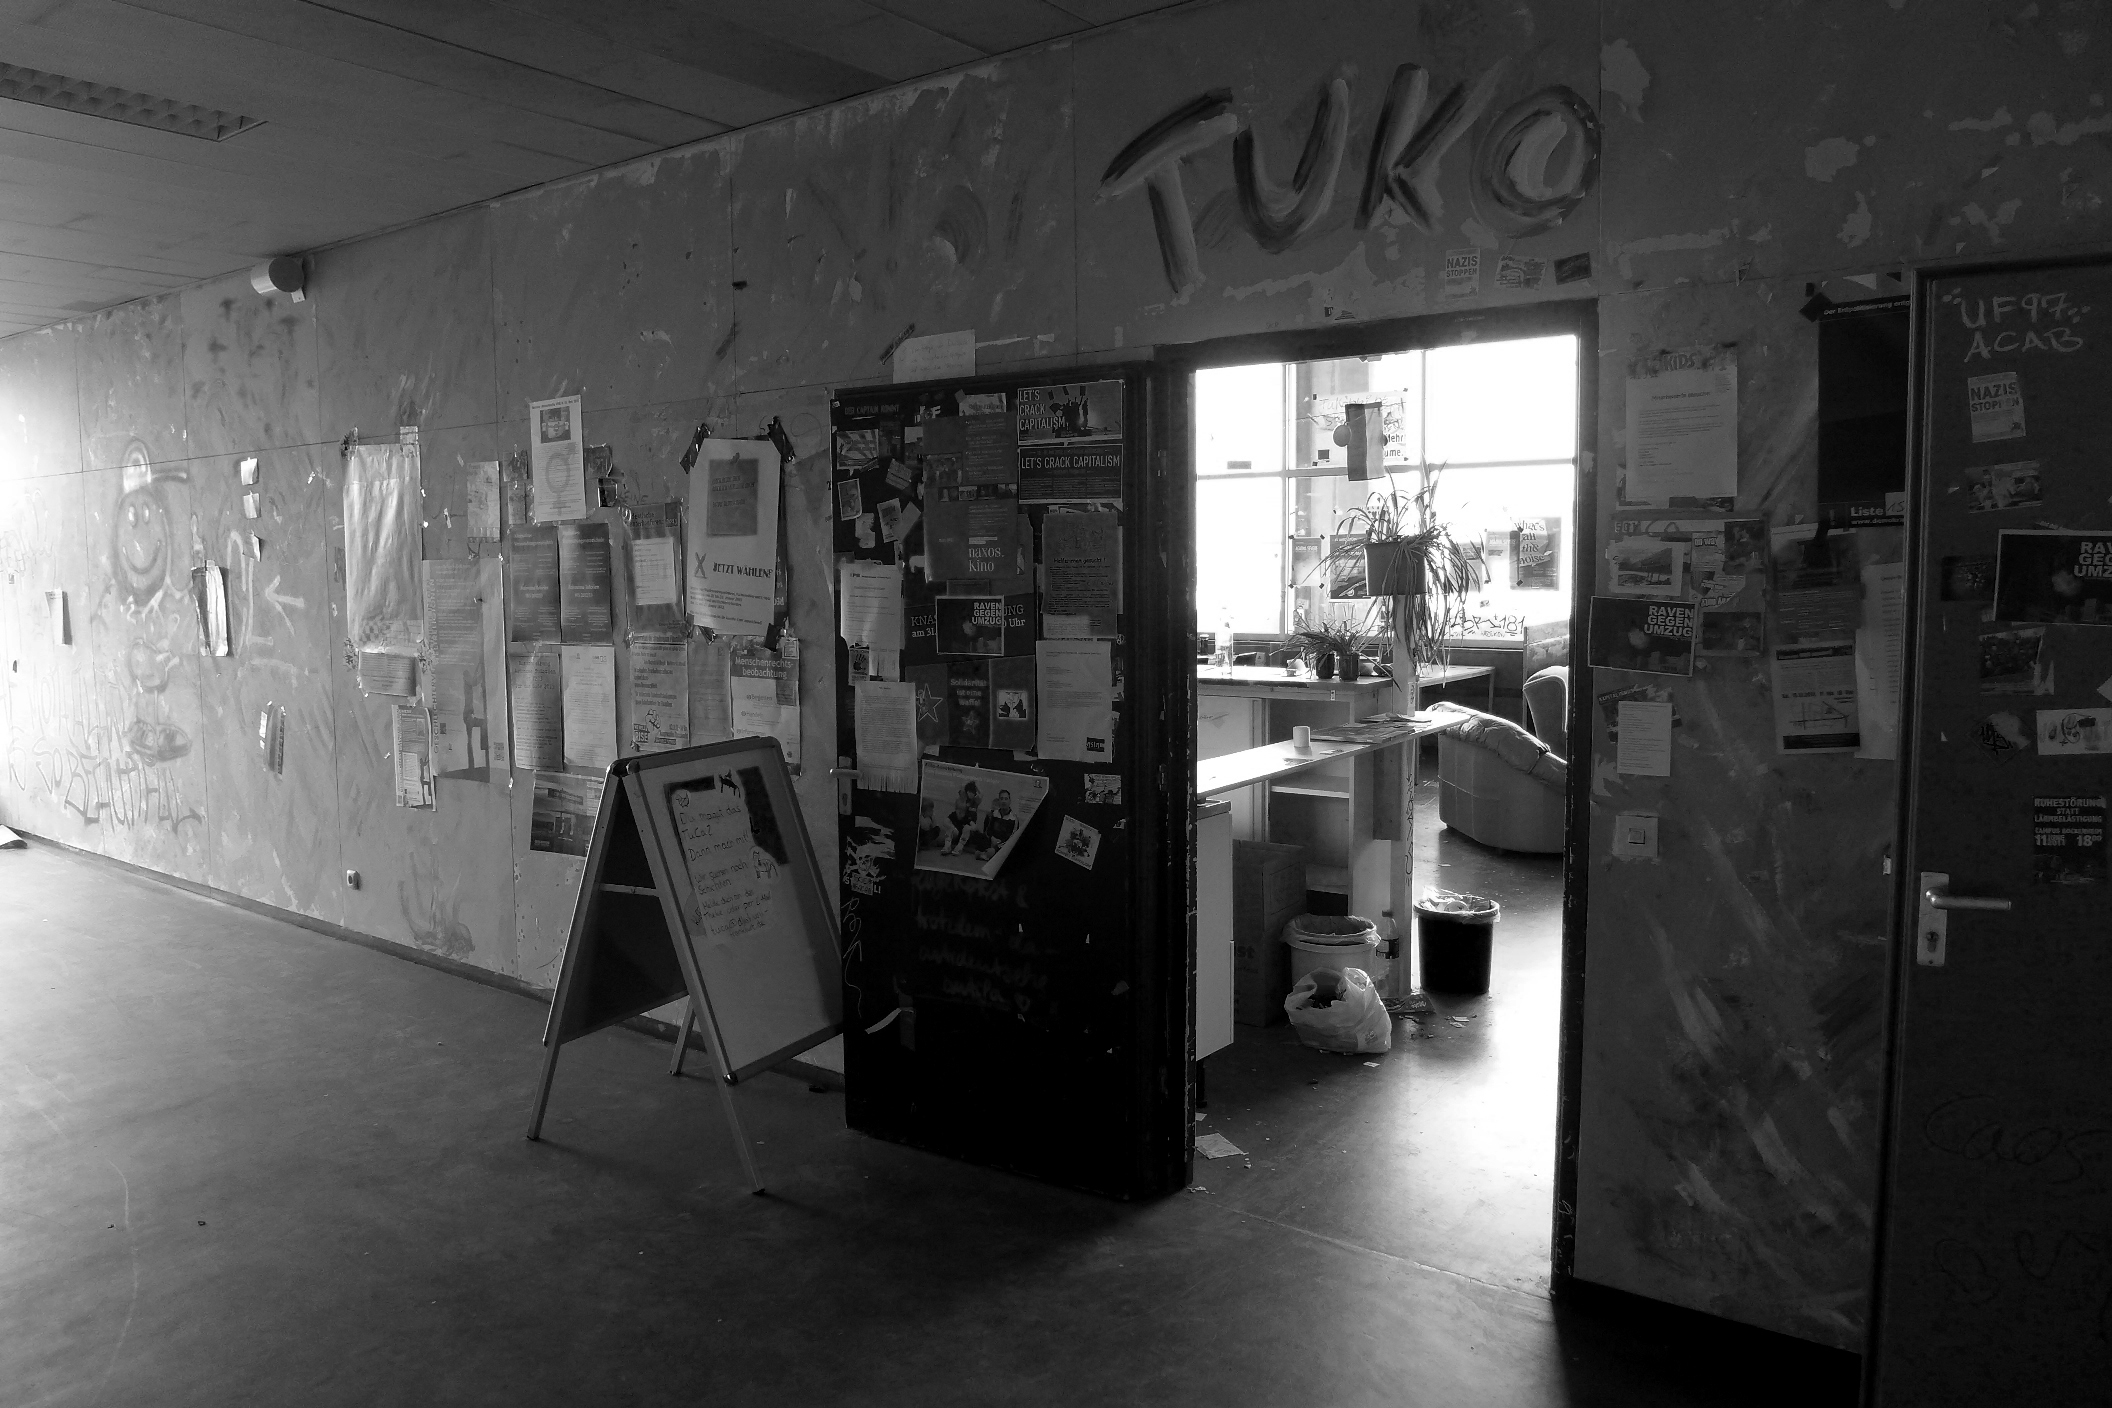
black and white, white, black, monochrome, interior design, bw, blackandwhite, blackwhite, design, university, photograph, alemania, allemagne, sw, schwarzweiss, schwarzweis, germania, schwarzweissfotografie, universitt, schwarzweisfotografie, universittfrankfurt, afeturm, universityfrankfurt, universityoffrankfurt, afetower, monochrome photography